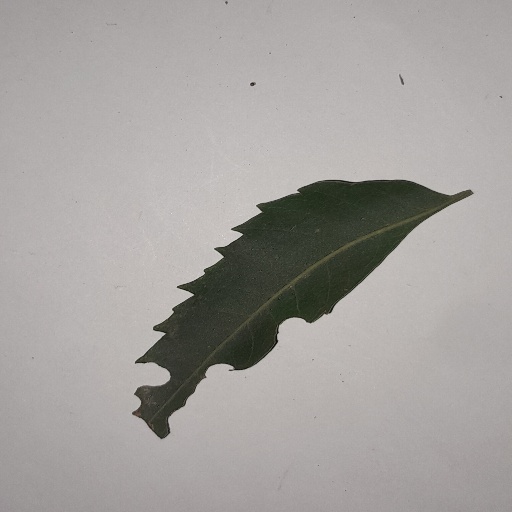
Species: Neem
Leaf condition: Shot Hole Leaf